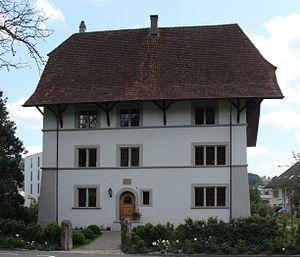
Cette liste présente les biens culturels d'importance nationale dans le canton d'Argovie. Cette liste correspond à l'édition 2009 de l'Inventaire Suisse des biens culturels d'importance nationale pour le canton d'Argovie. Il est trié par commune et inclus : 175 bâtiments séparés, 11 collections et 56 sites archéologiques.